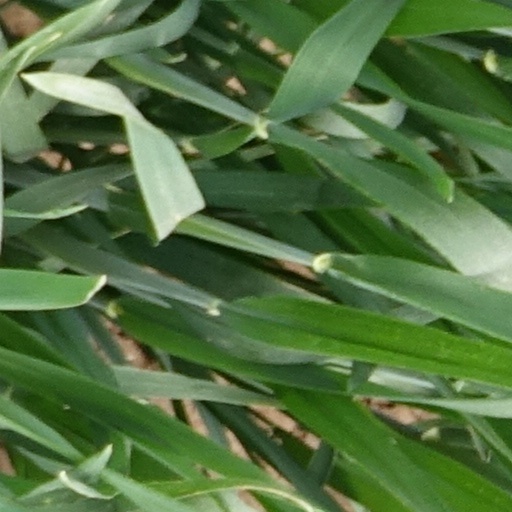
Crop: wheat